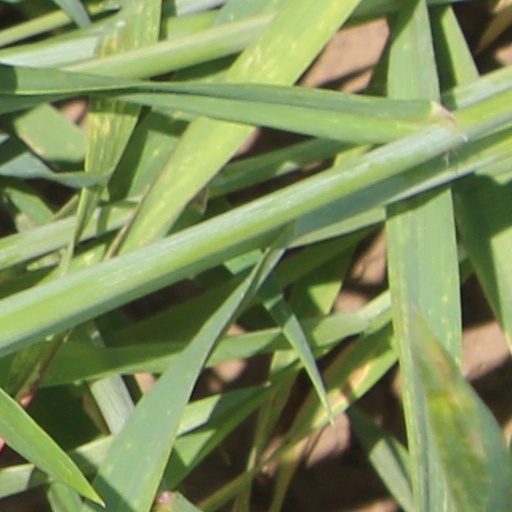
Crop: wheat